The Precipice (Goncharov novel)

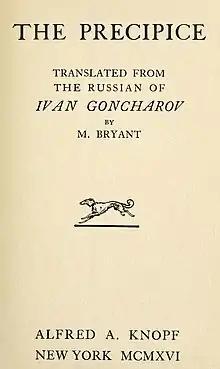
1916 English translation title page

Despite all this, "The Precipice" enjoyed great success. Goncharov remembered: "Stasyulevich related to me, how, every first day of a month, people would queue at the "Vestnik Evropy"s doors as if it were bakers' - those were couriers, eager to grab copies for their subscribers."